Tribal assembly

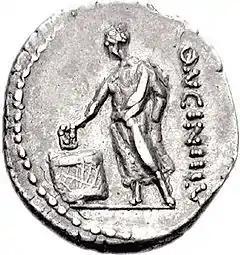
A Roman denarius of 63 BC depicting a voter casting a ballot

The tribal assembly was one of the popular assemblies of ancient Rome, responsible, along with the plebeian council, for the passage of most Roman laws in the middle and late republics. They were also responsible for the elections of a number of junior magistracies: aediles and quaestors especially.